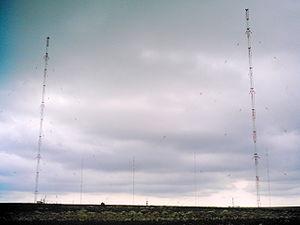
Photo 5. Deux antennes de réserve au premier plan, quatre antennes principales au deuxième plan.
L'émetteur d'Europe 1 est un émetteur radio à ondes longues qui diffusait vers la France les programmes de la station privée française Europe 1 jusqu'au 31 décembre 2019. Il est situé en Allemagne, à Felsberg-Berus, dans la Sarre ; il doit cette localisation au contrôle que la France exerçait sur ce territoire à l'époque de sa construction, dans les années 1950.